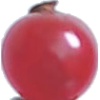
Label: redcurrant